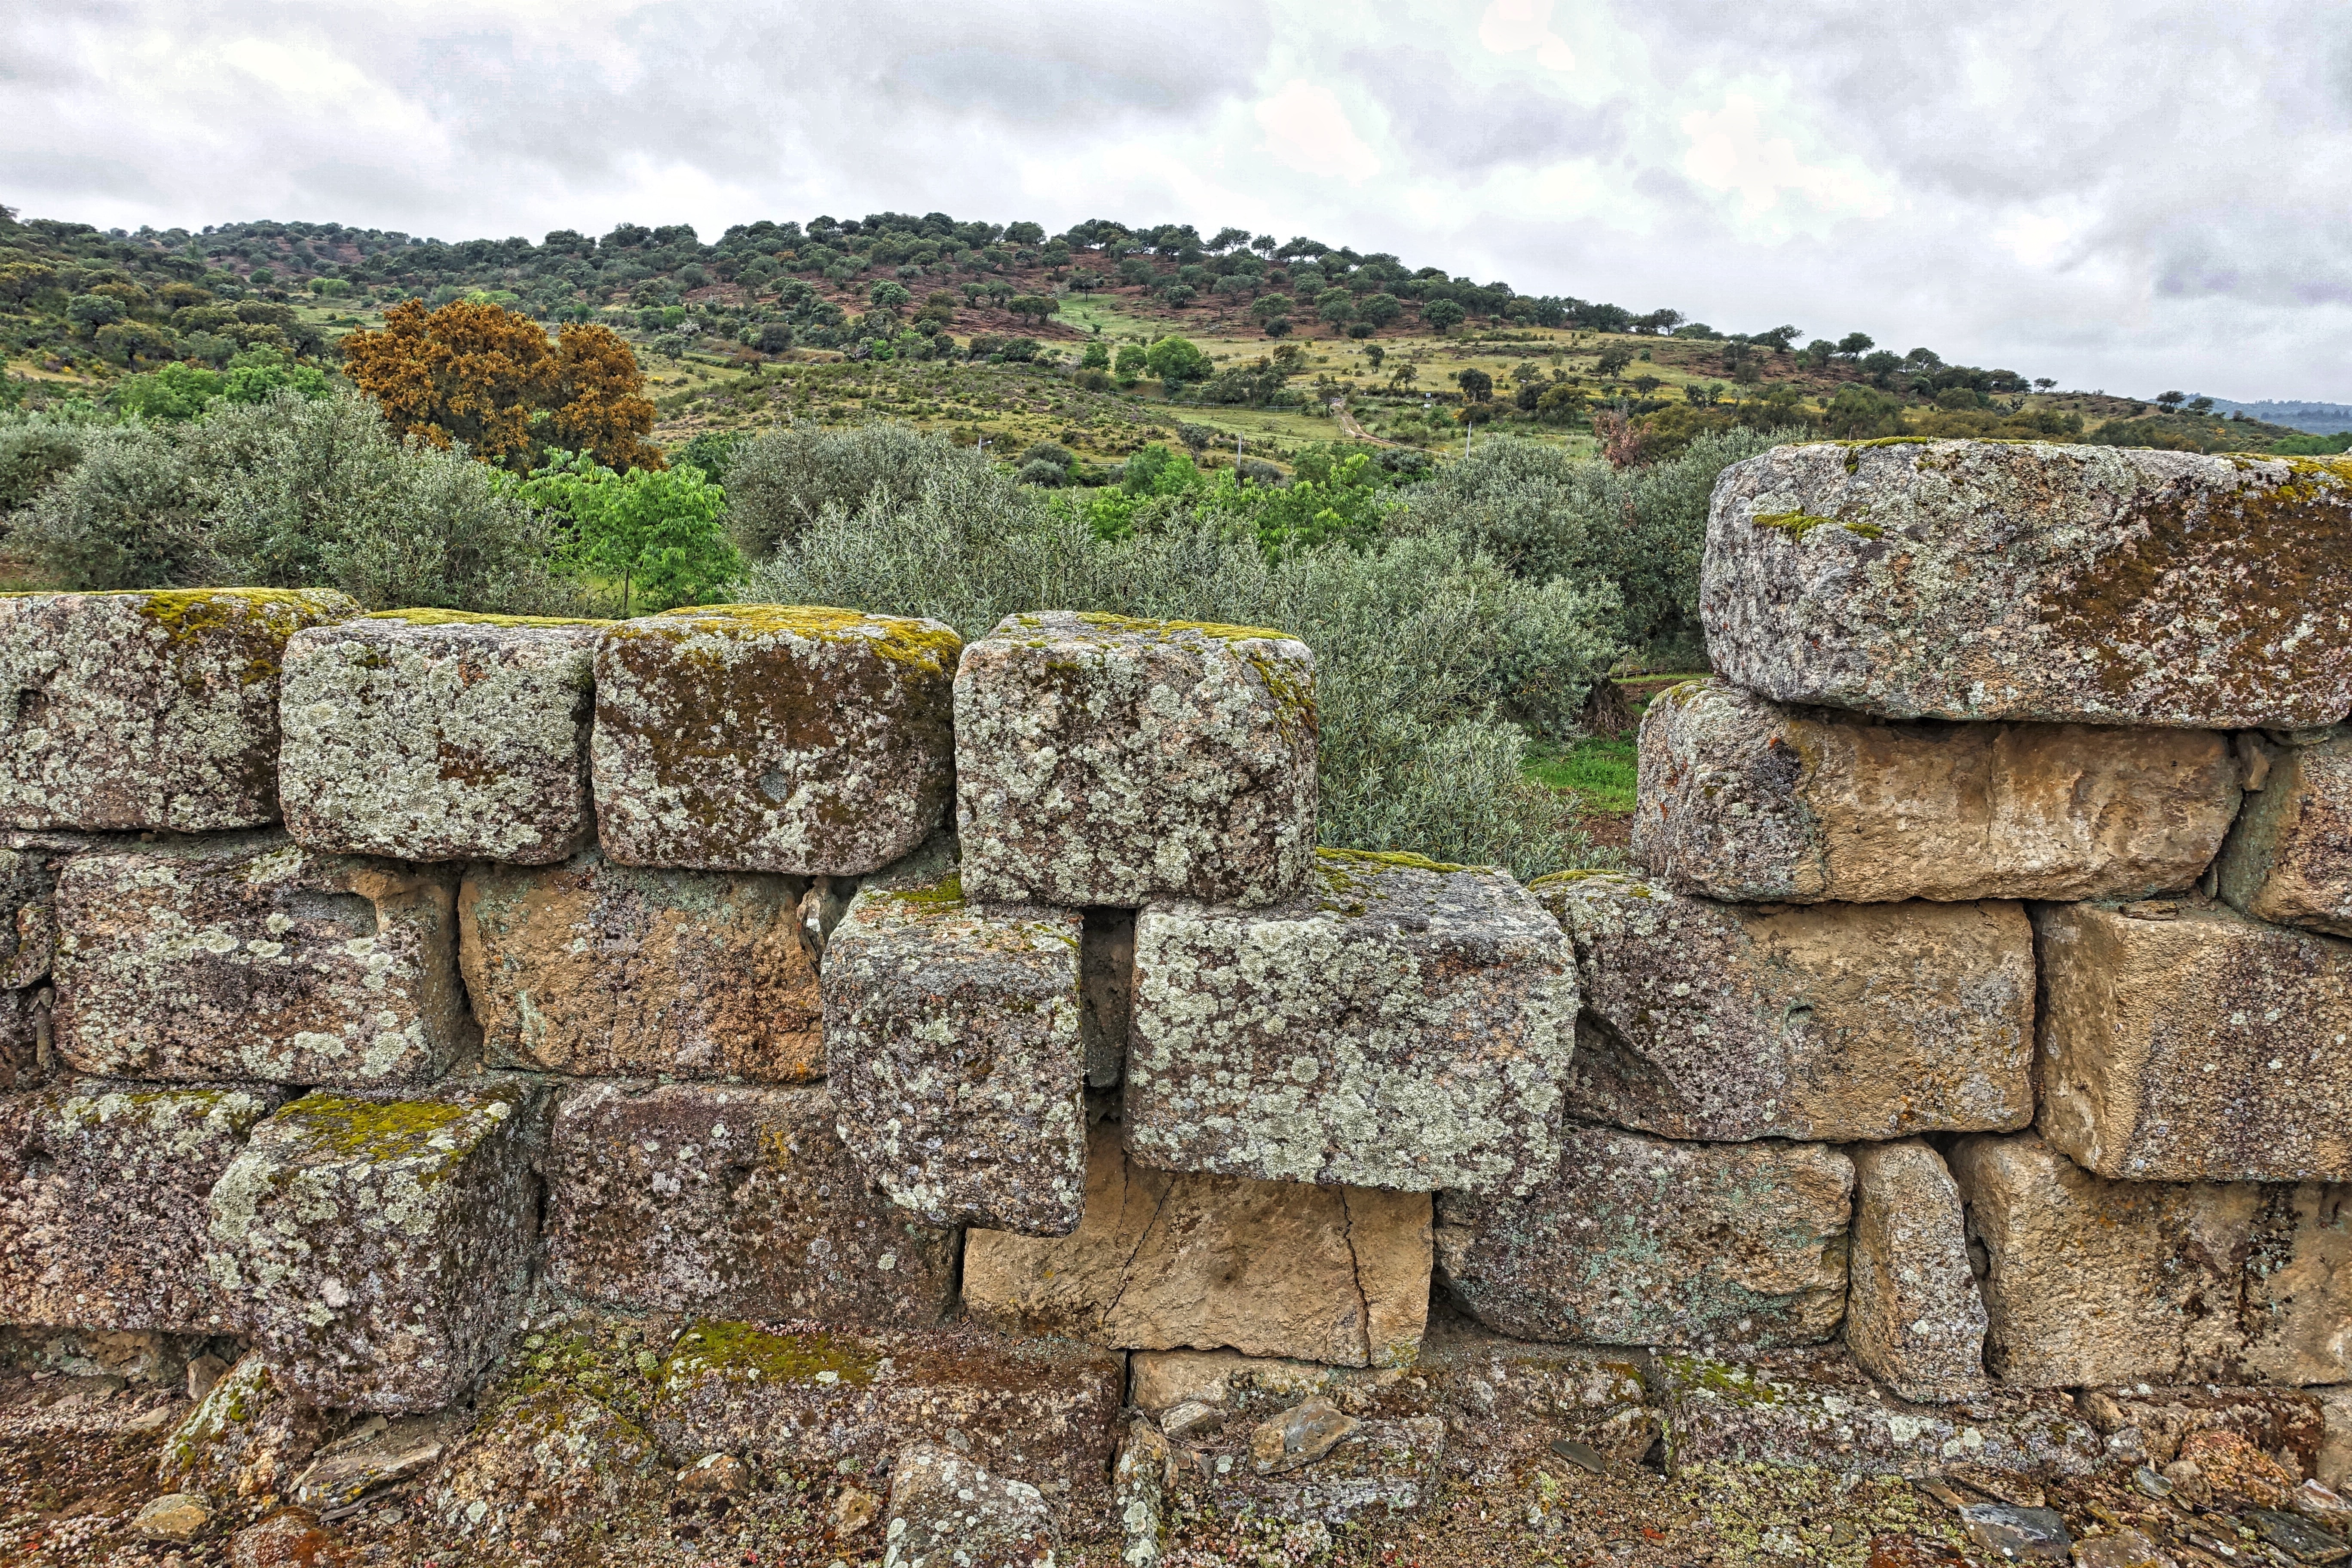
rock, building, wall, village, broken, ancient, stone wall, fortification, brick, terrain, material, outcrop, ruins, blocks, bedrock, rural area, archaeological site, ancient history